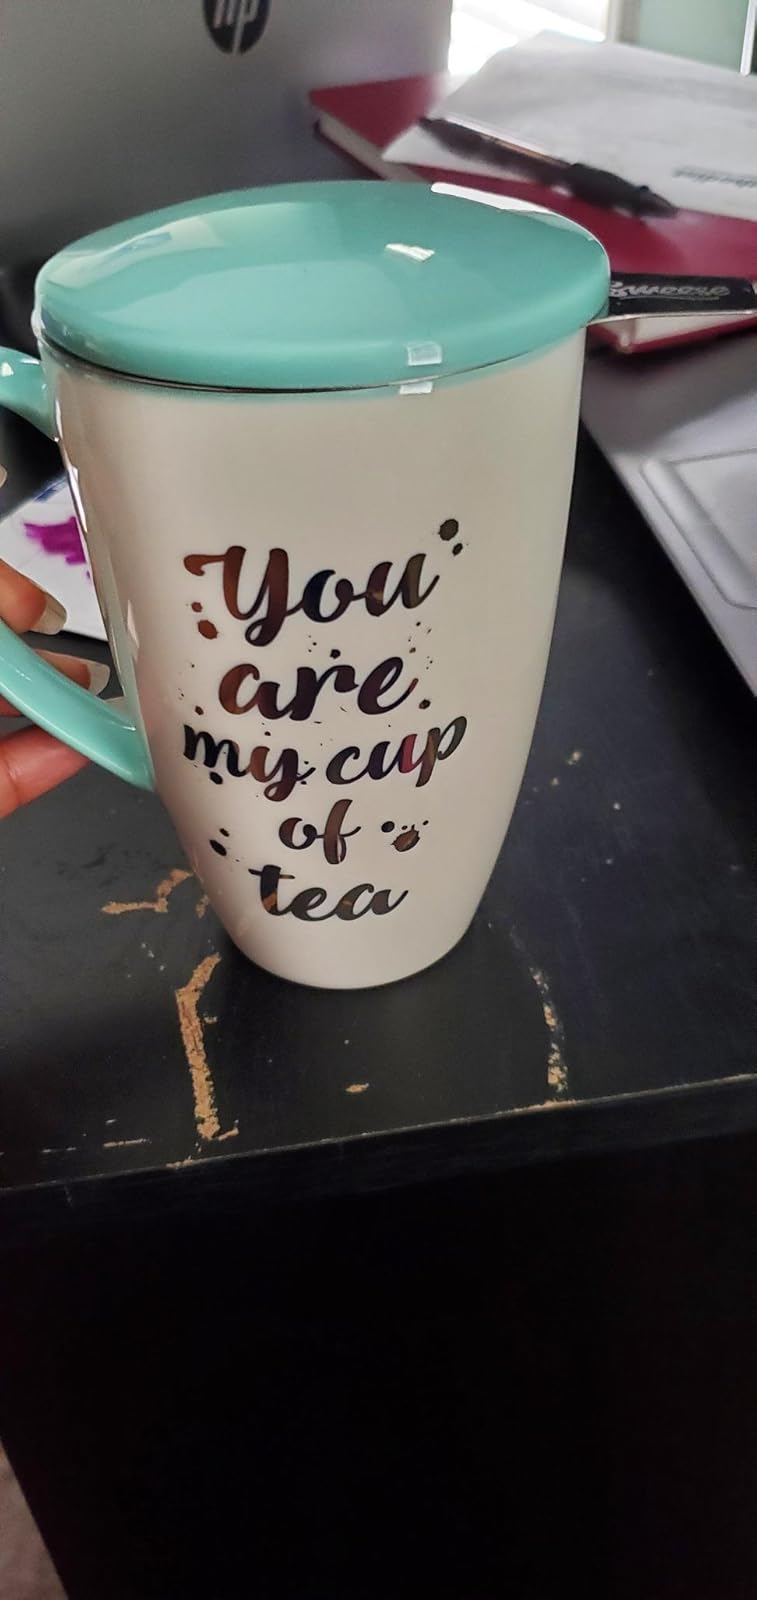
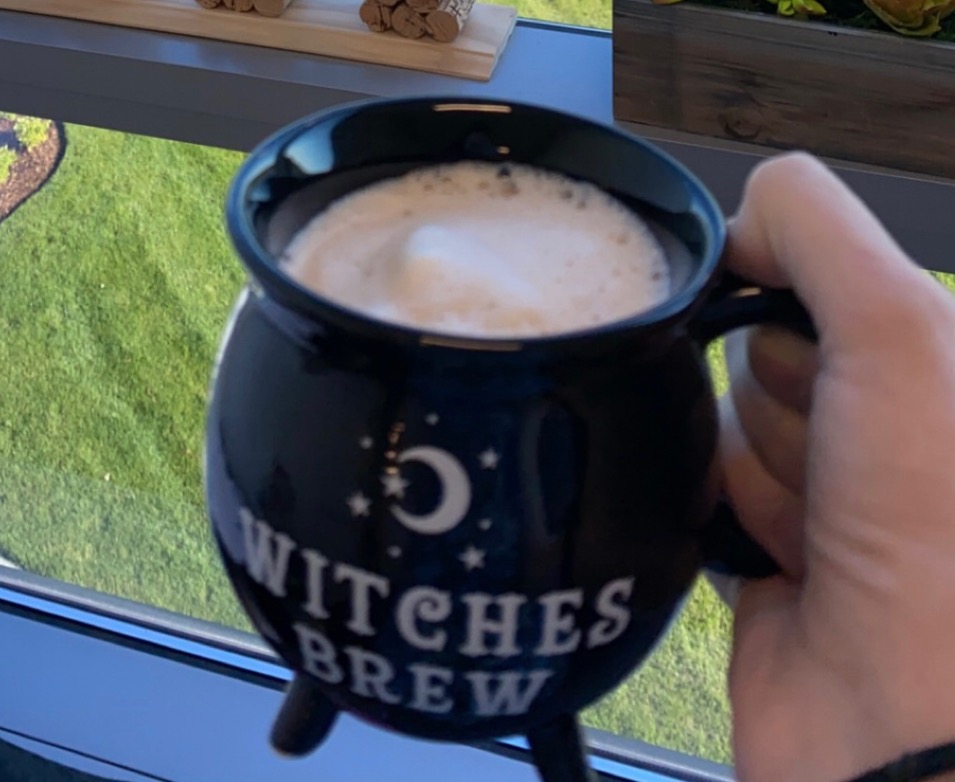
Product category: items_mug
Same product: no